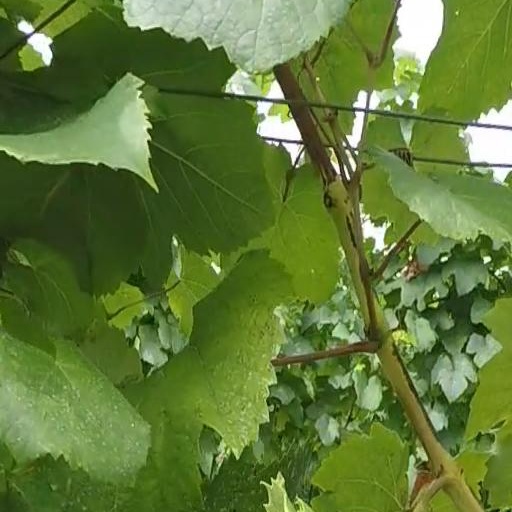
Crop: grape